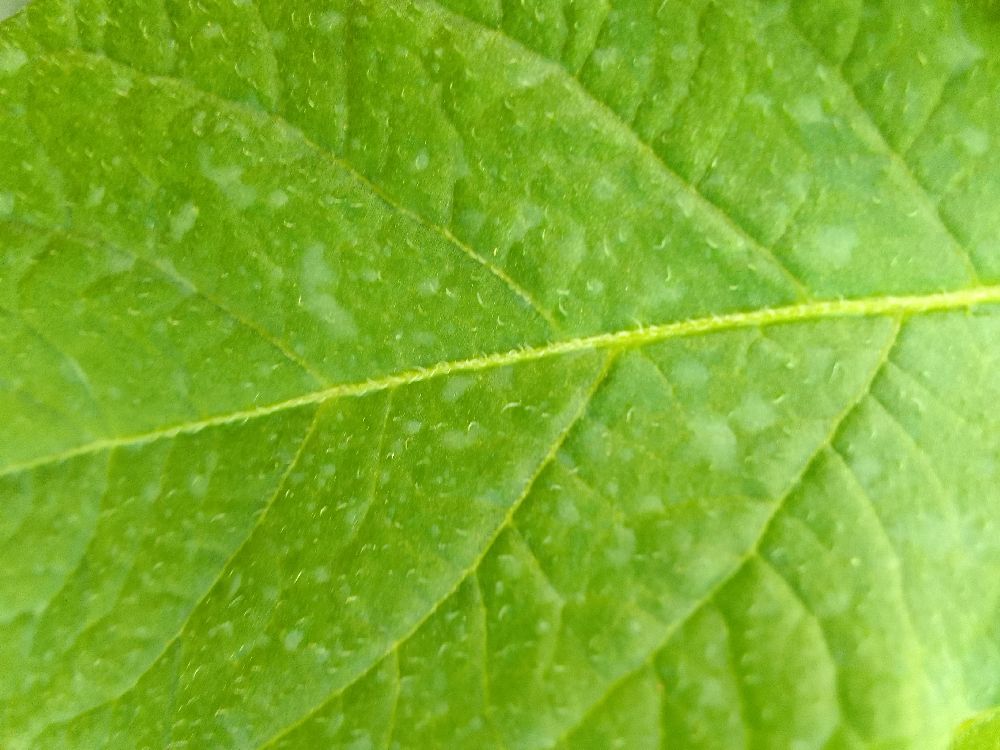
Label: Healthy